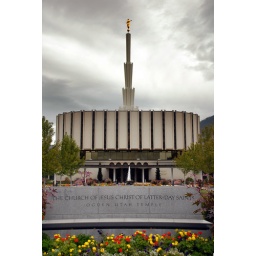
Ogden temple flowers by sign